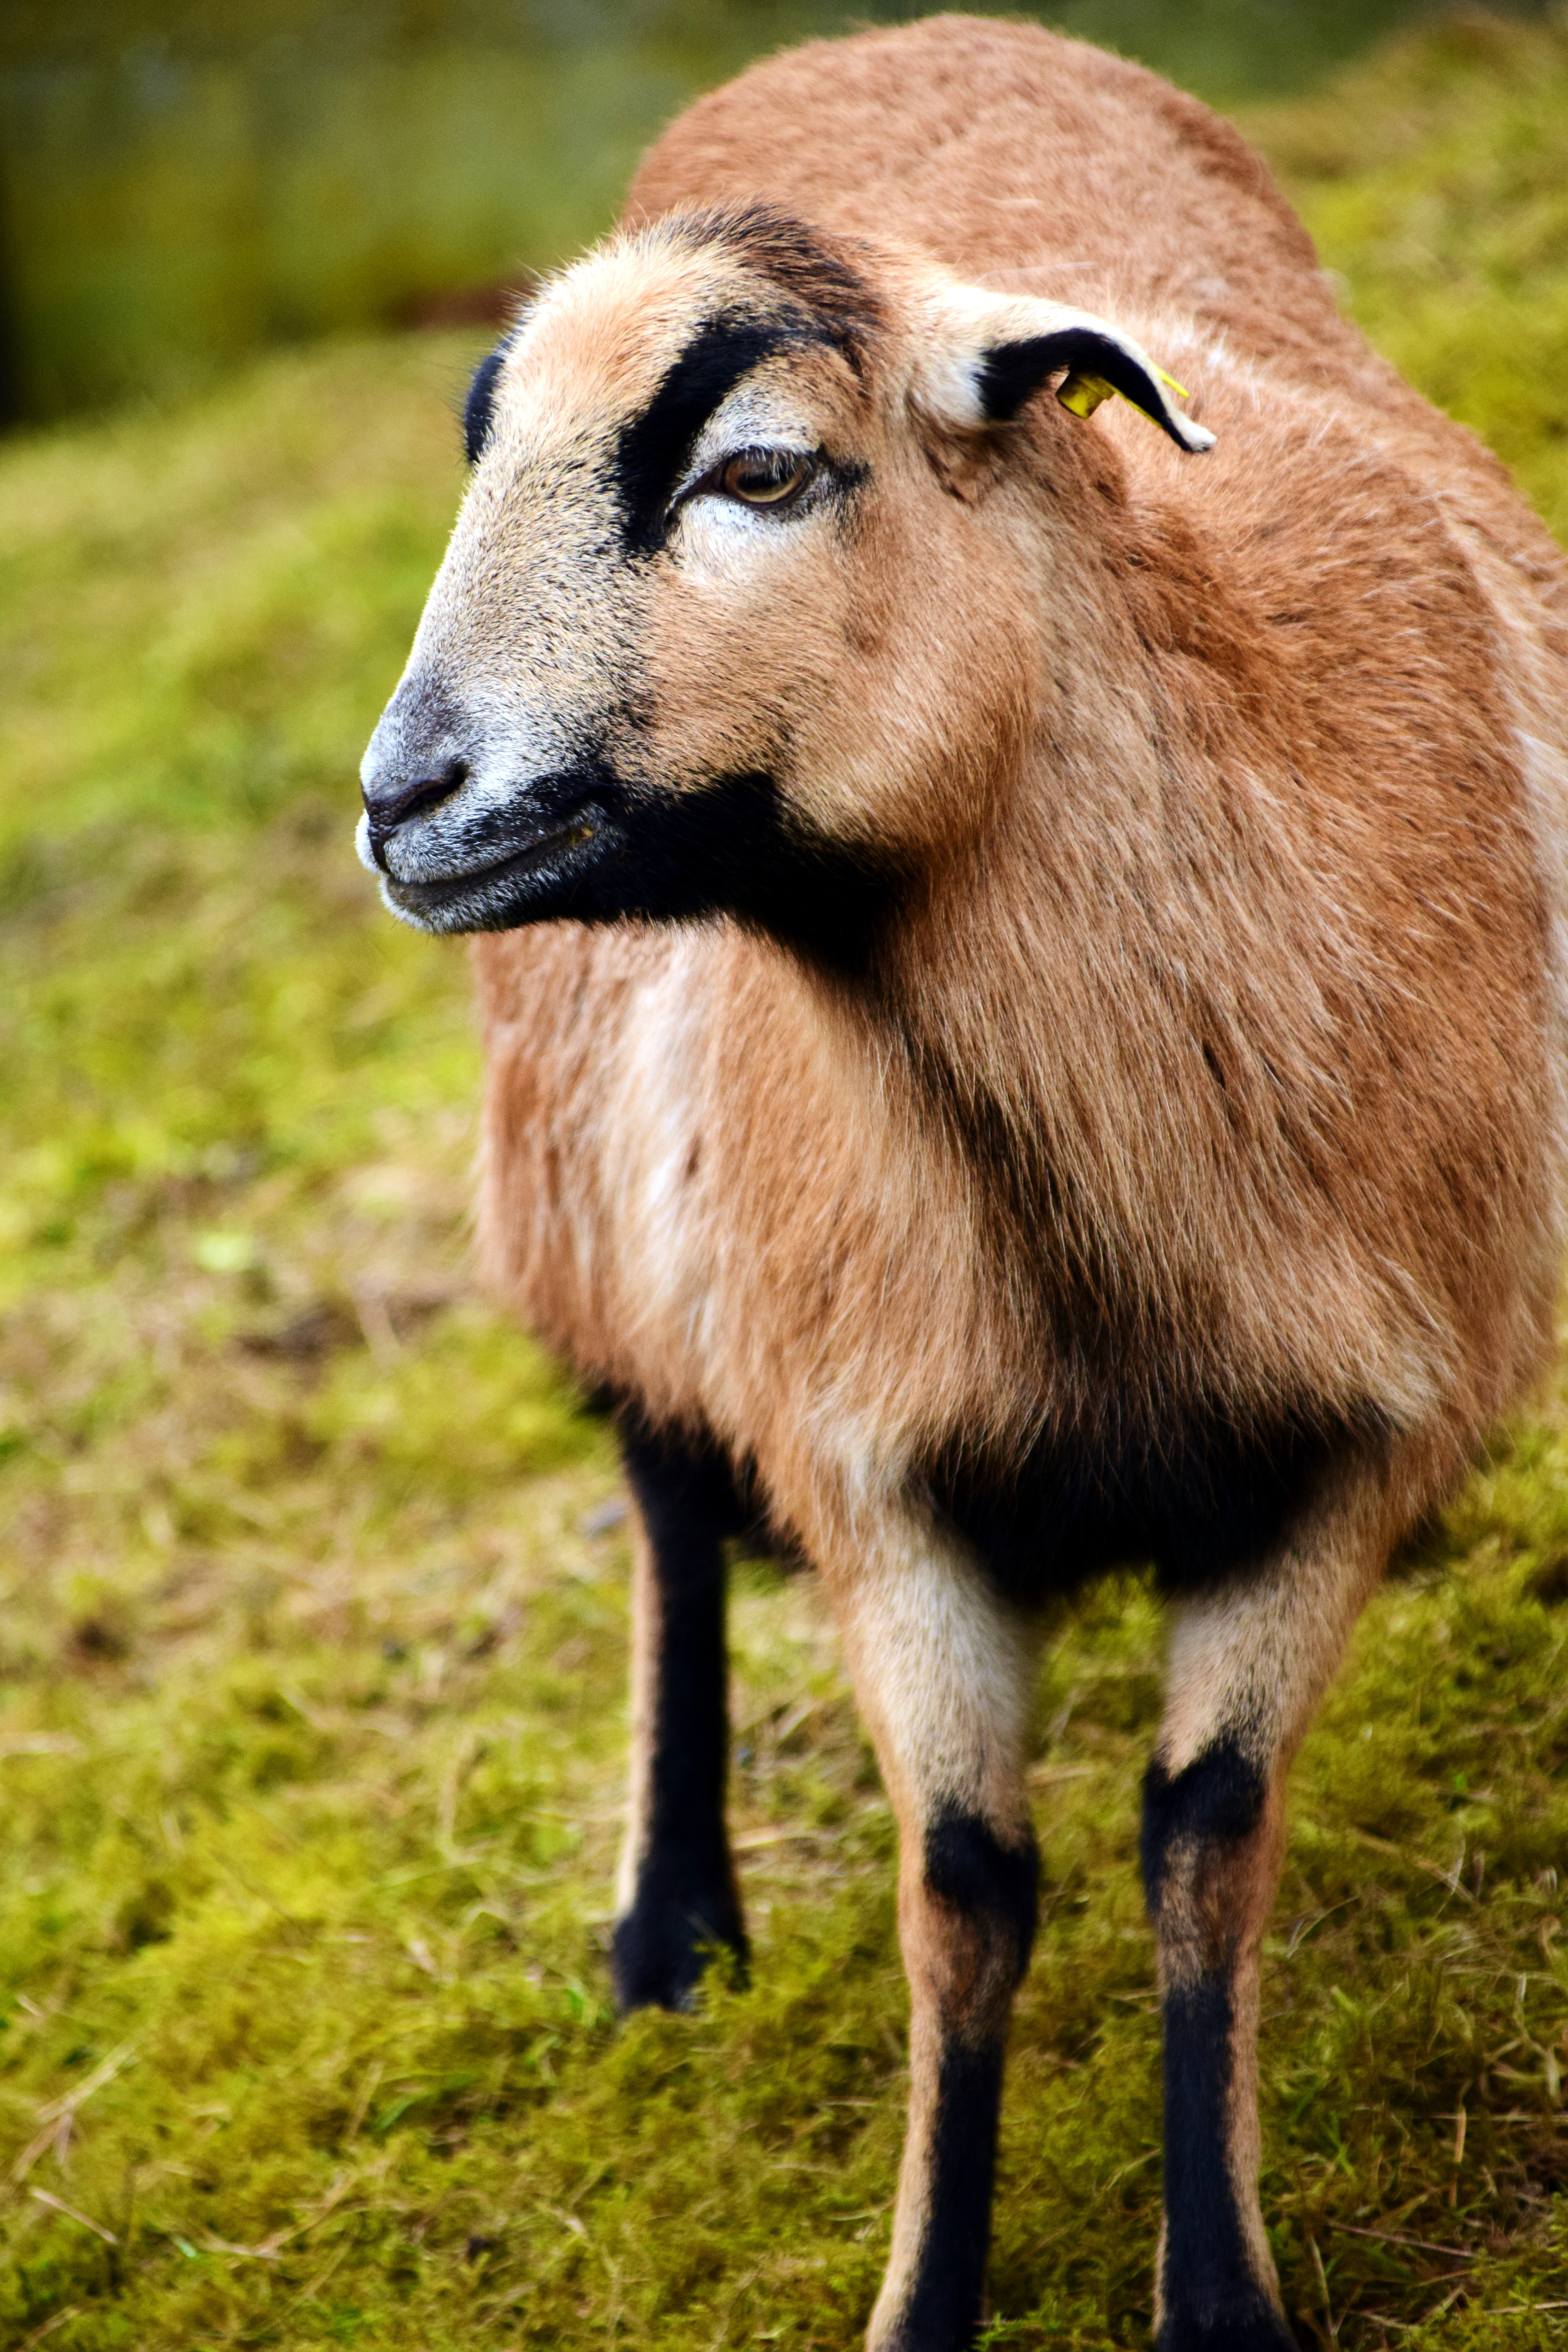
watch, nature, meadow, animal, cute, wildlife, goat, fur, herd, pasture, grazing, livestock, sheep, brown, mammal, agriculture, fauna, goats, vertebrate, creature, sheeps, animal world, head drawing, bighorn, barbary sheep, cow goat family, brown sheep